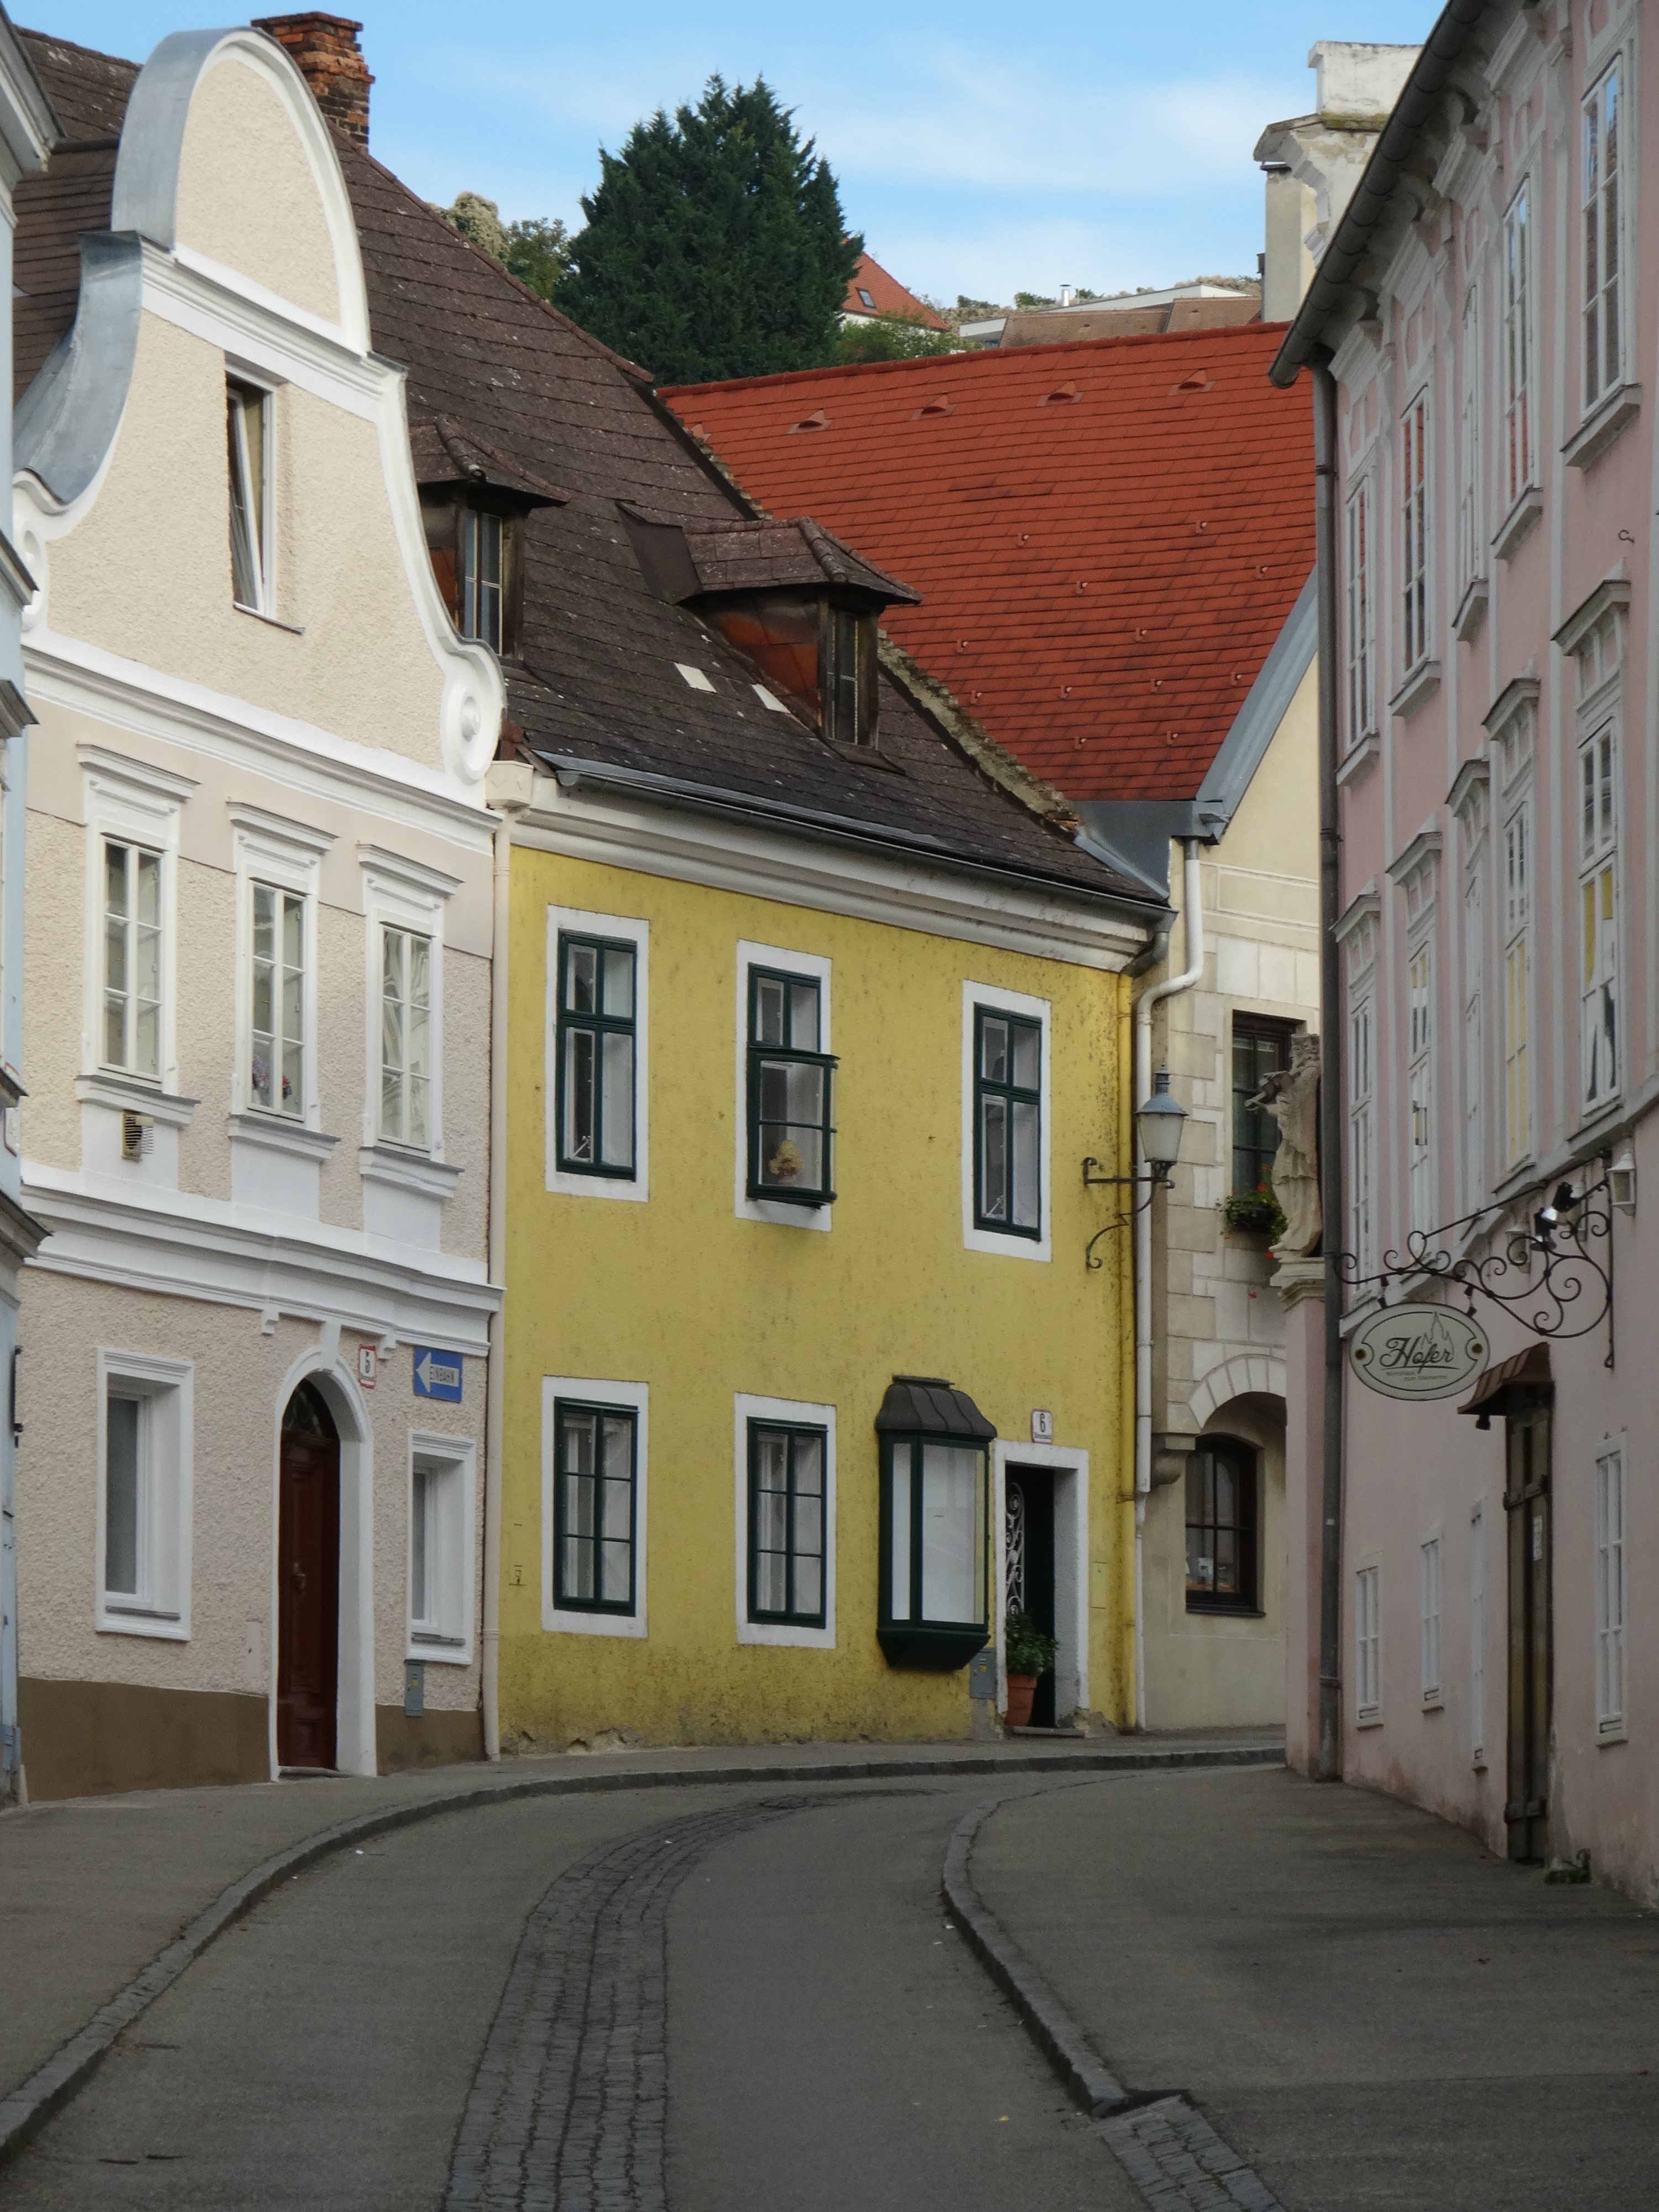
architecture, road, street, house, town, building, city, home, facade, property, tourism, apartment, austria, tour, infrastructure, history, estate, monuments, neighbourhood, krems an der donau, residential area